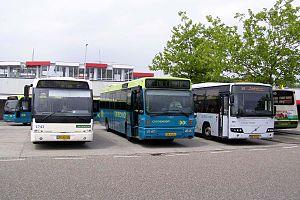
Un poids lourd est un véhicule routier de plus de 3,5 tonnes de poids total autorisé en charge affecté soit au transport de marchandises et d'animaux, soit au transport de personnes.